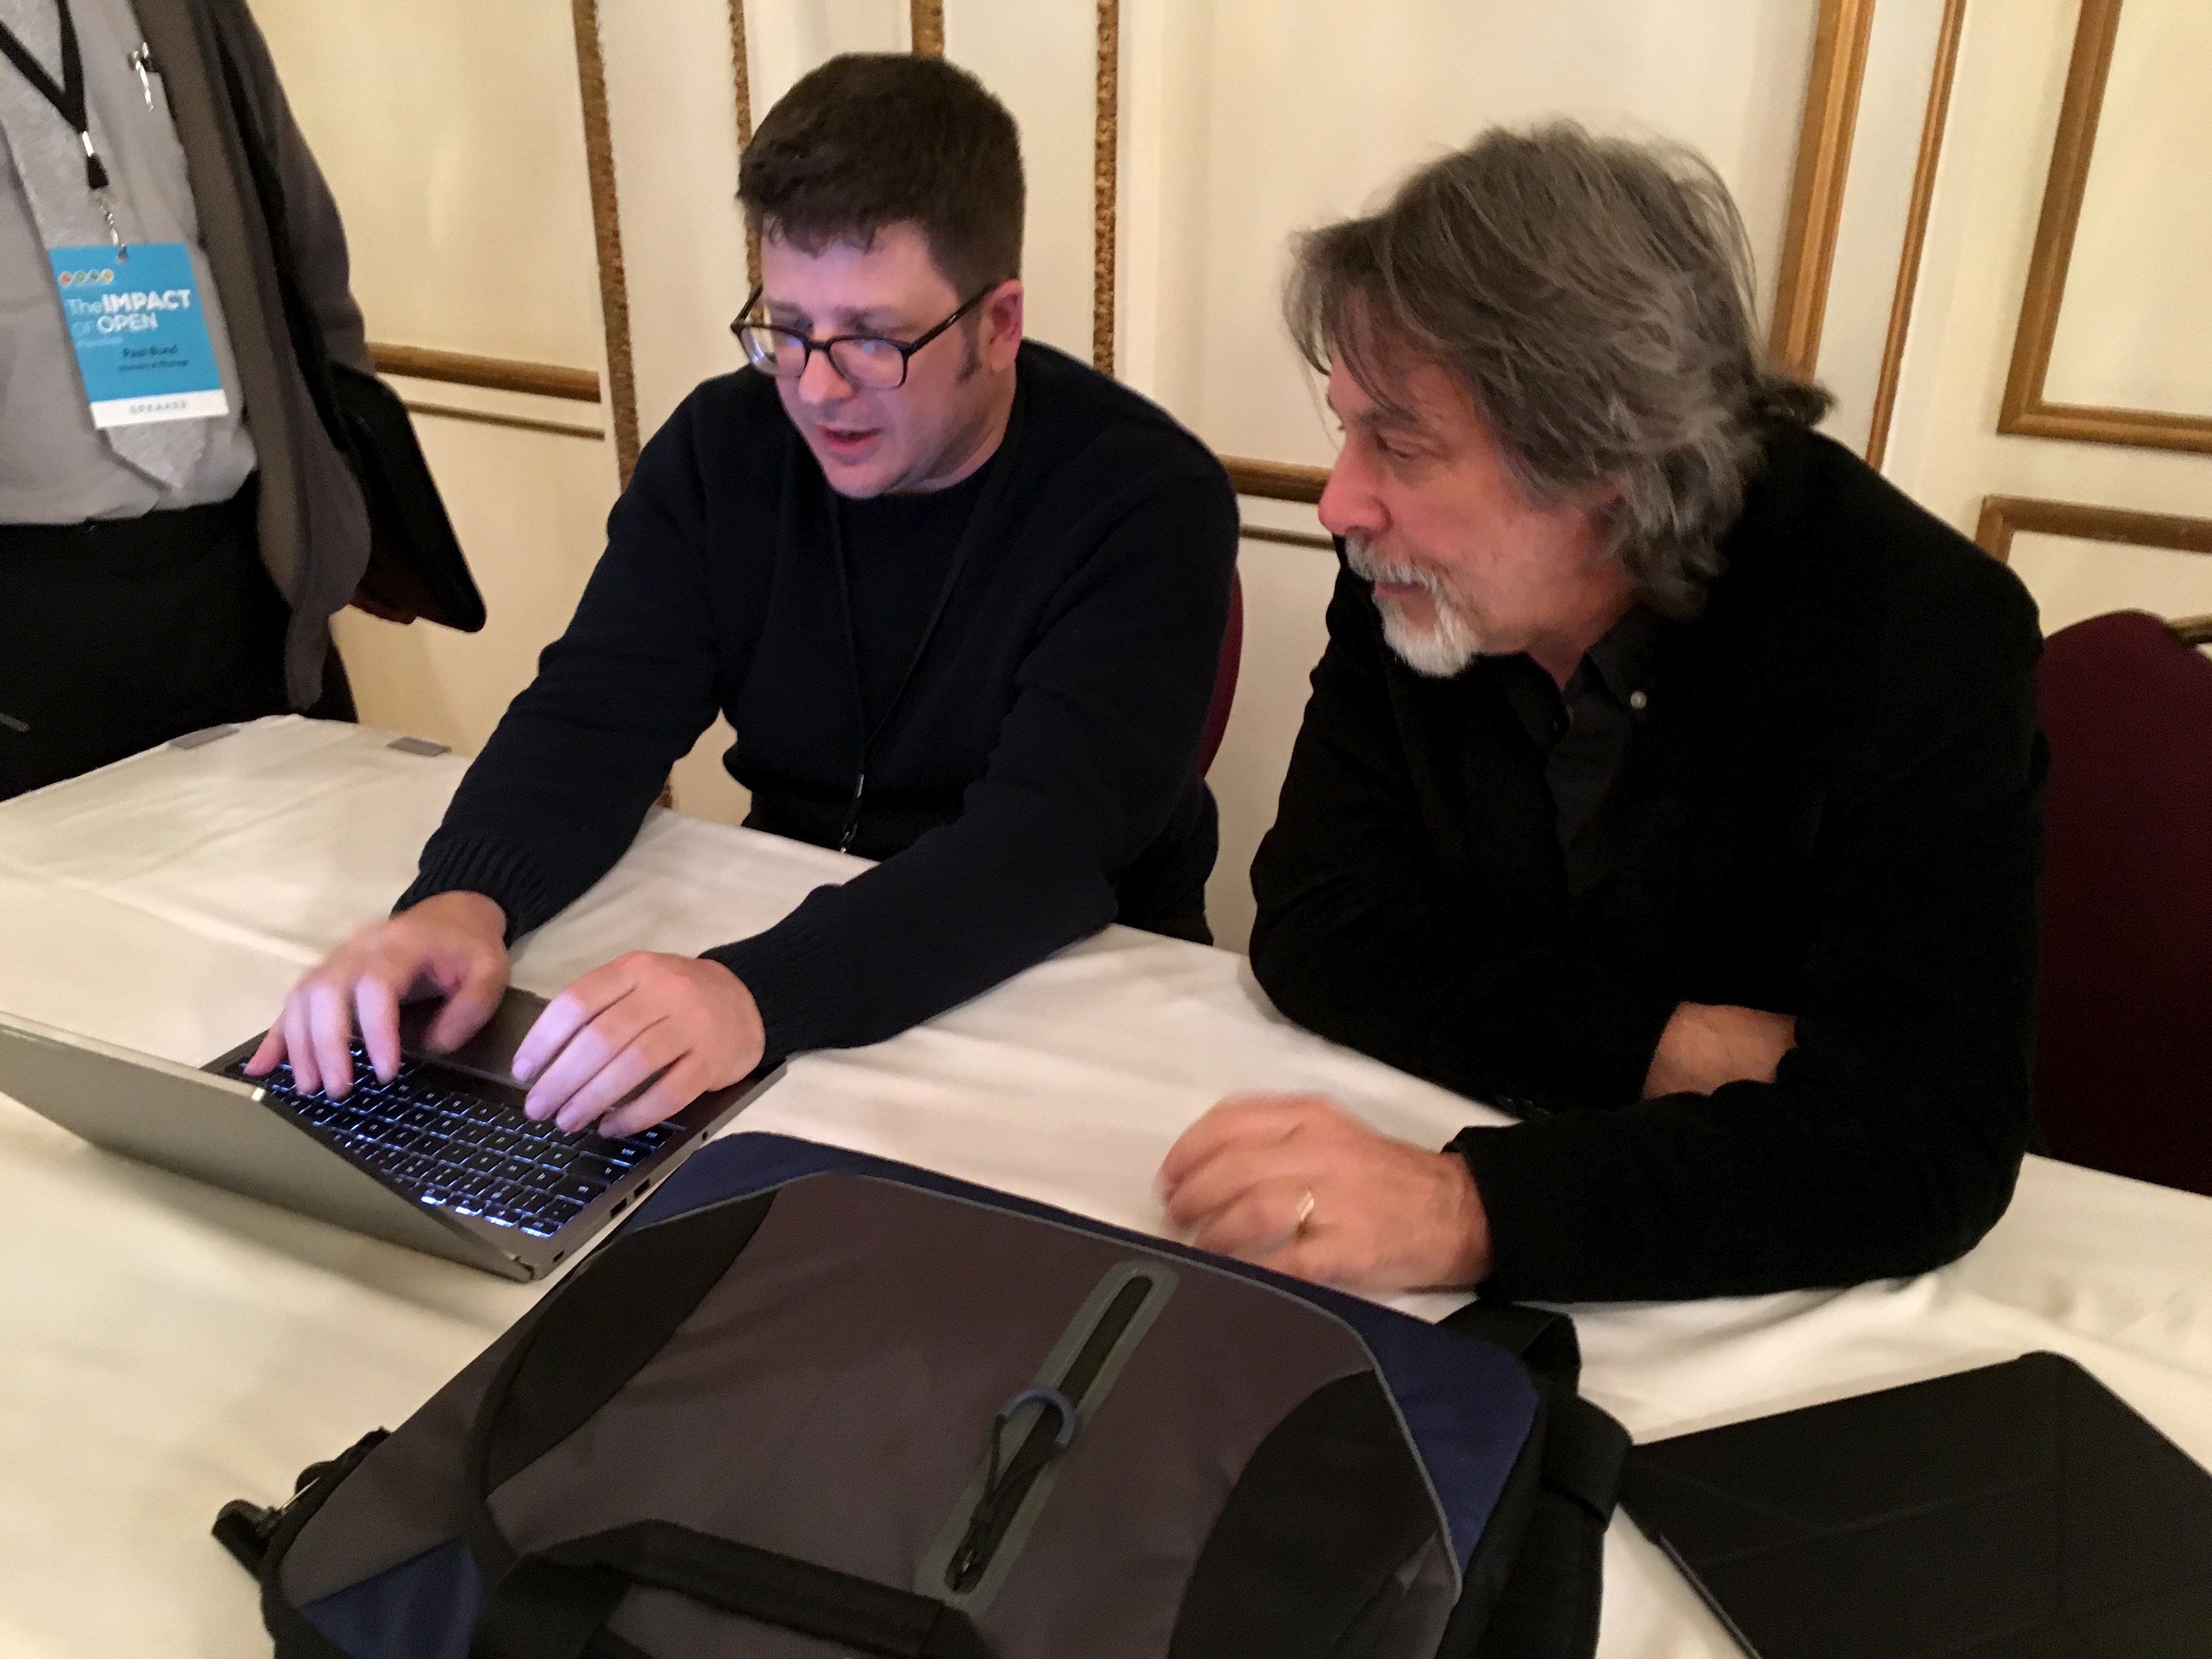
conversation, opened15, human positions